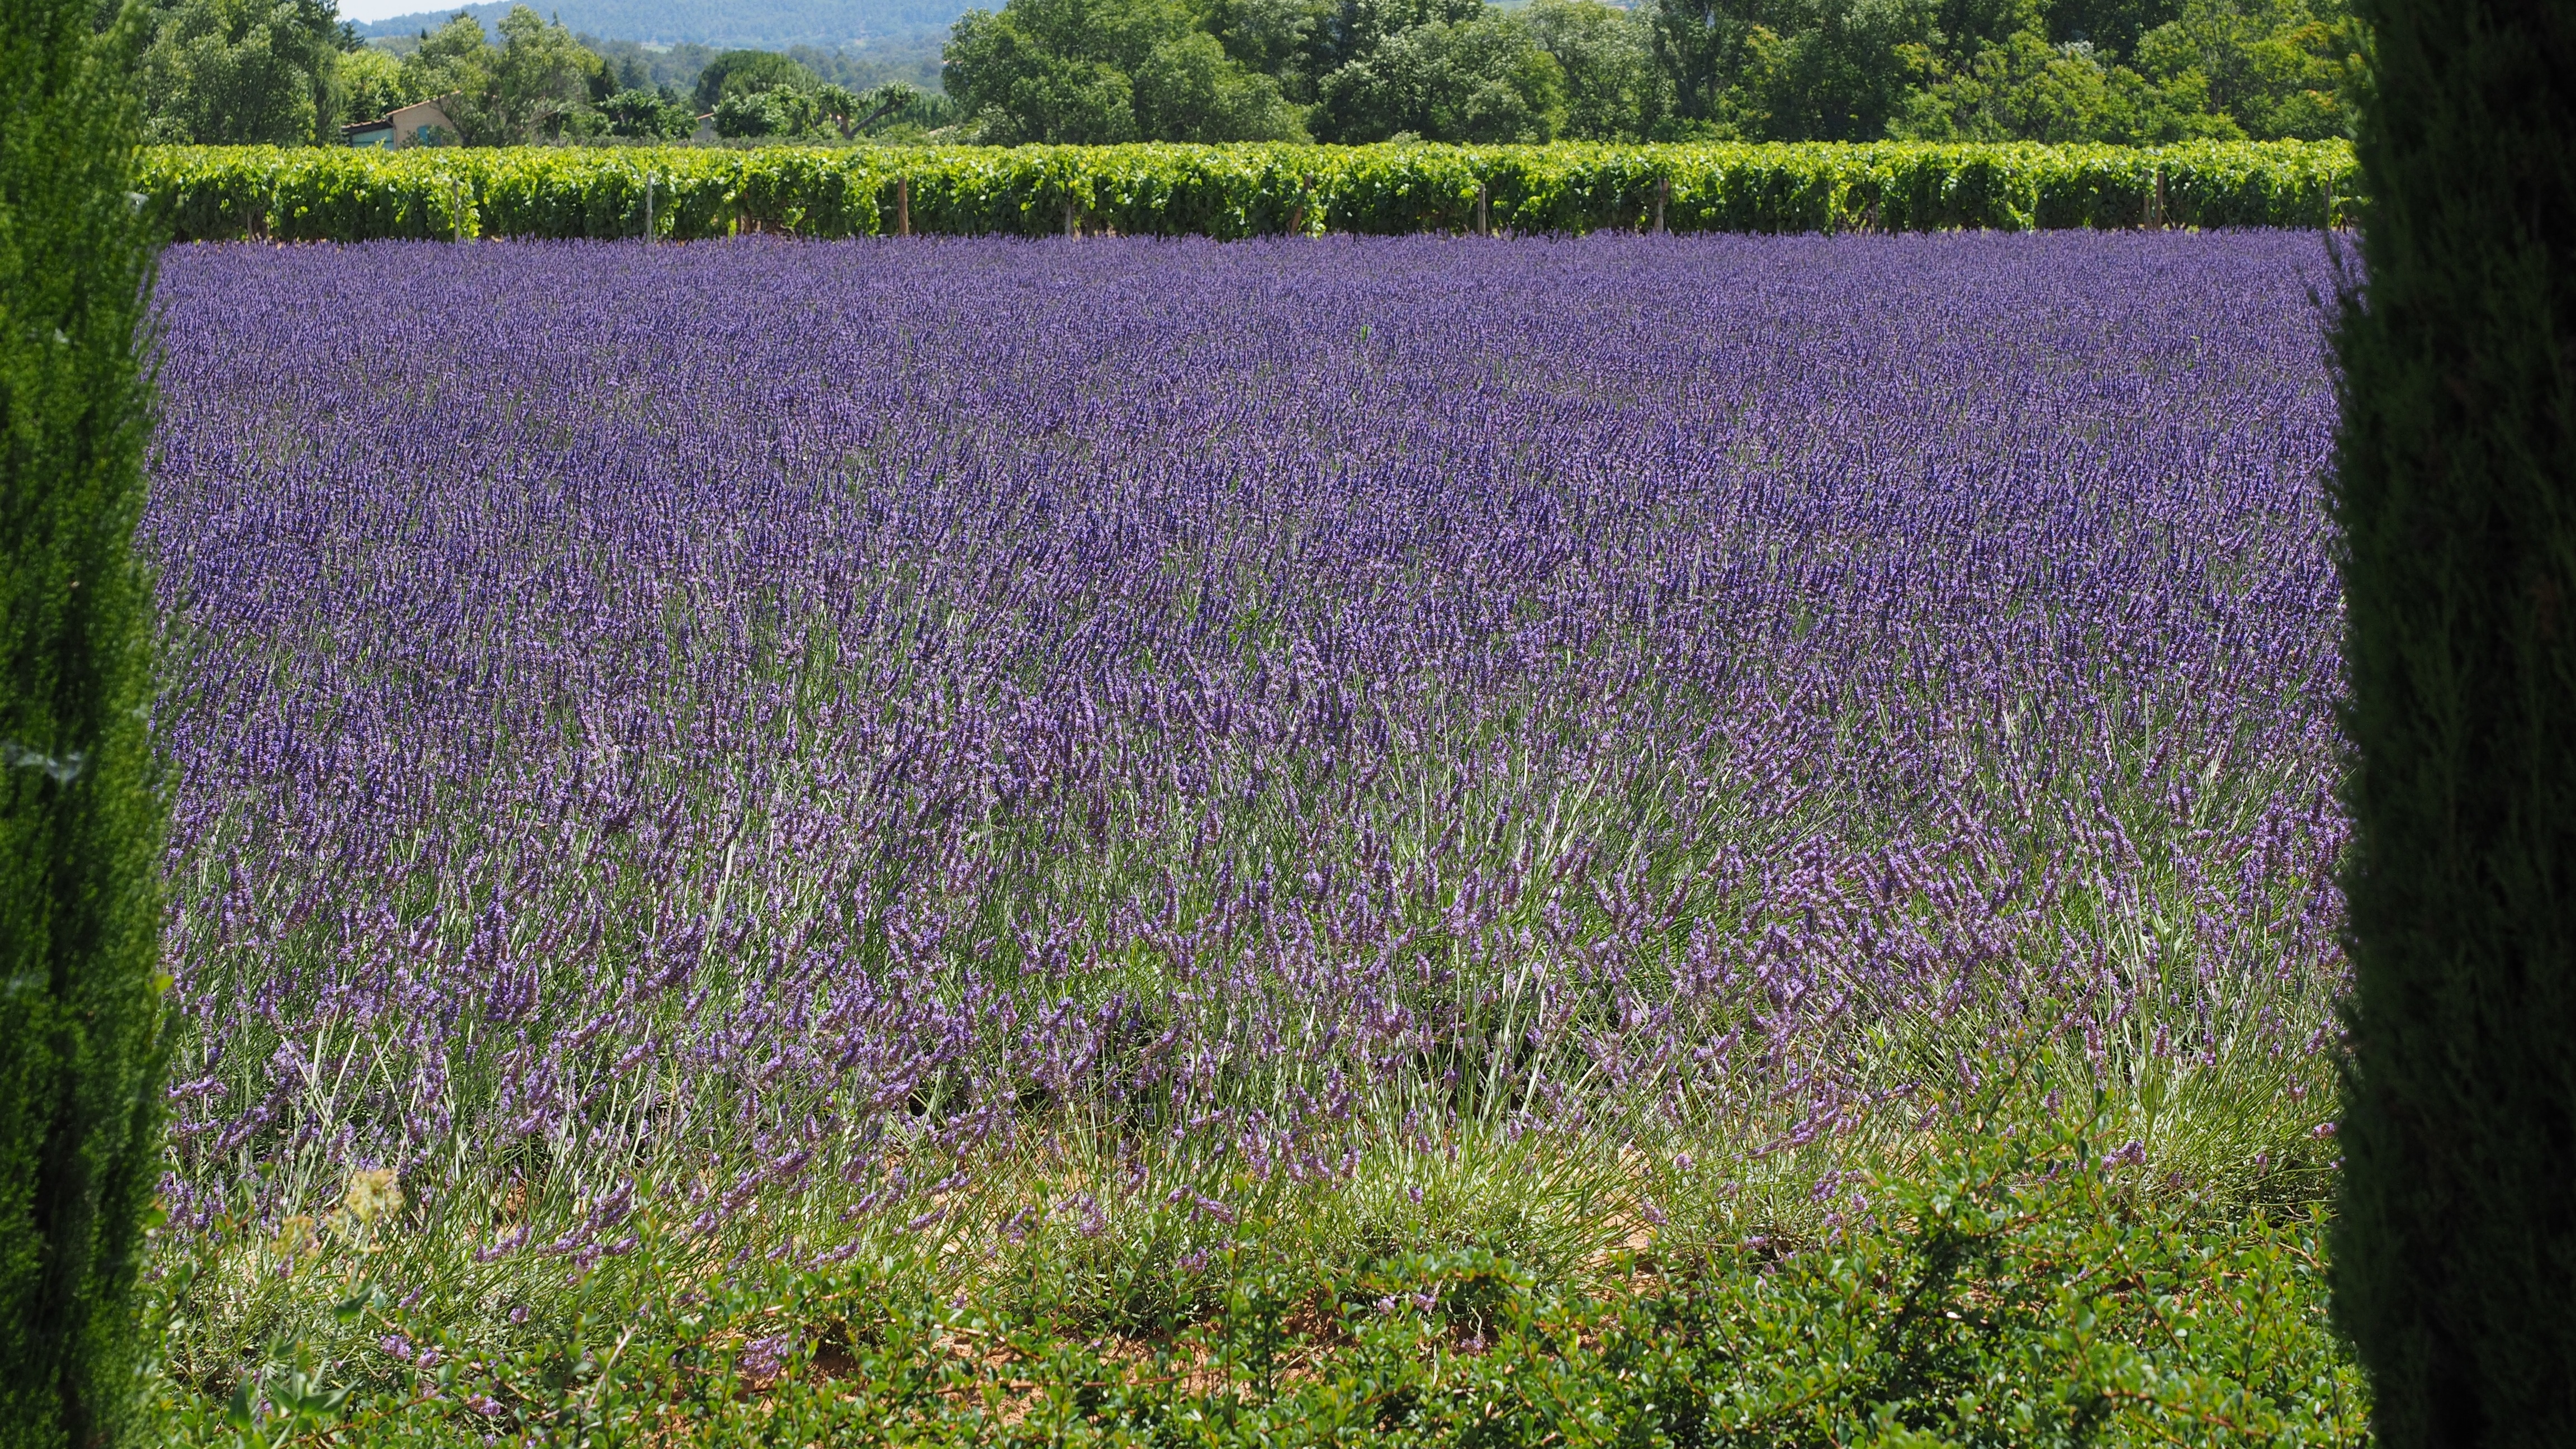
plant, wine, field, meadow, prairie, flower, purple, france, crop, botany, lavender, wildflower, vines, violet, lavender field, provence, bluebonnet, woodland, lupin, ornamental plant, flowering plant, lavender flowers, lavender cultivation, true lavender, goult, grass family, land plant, english lavender